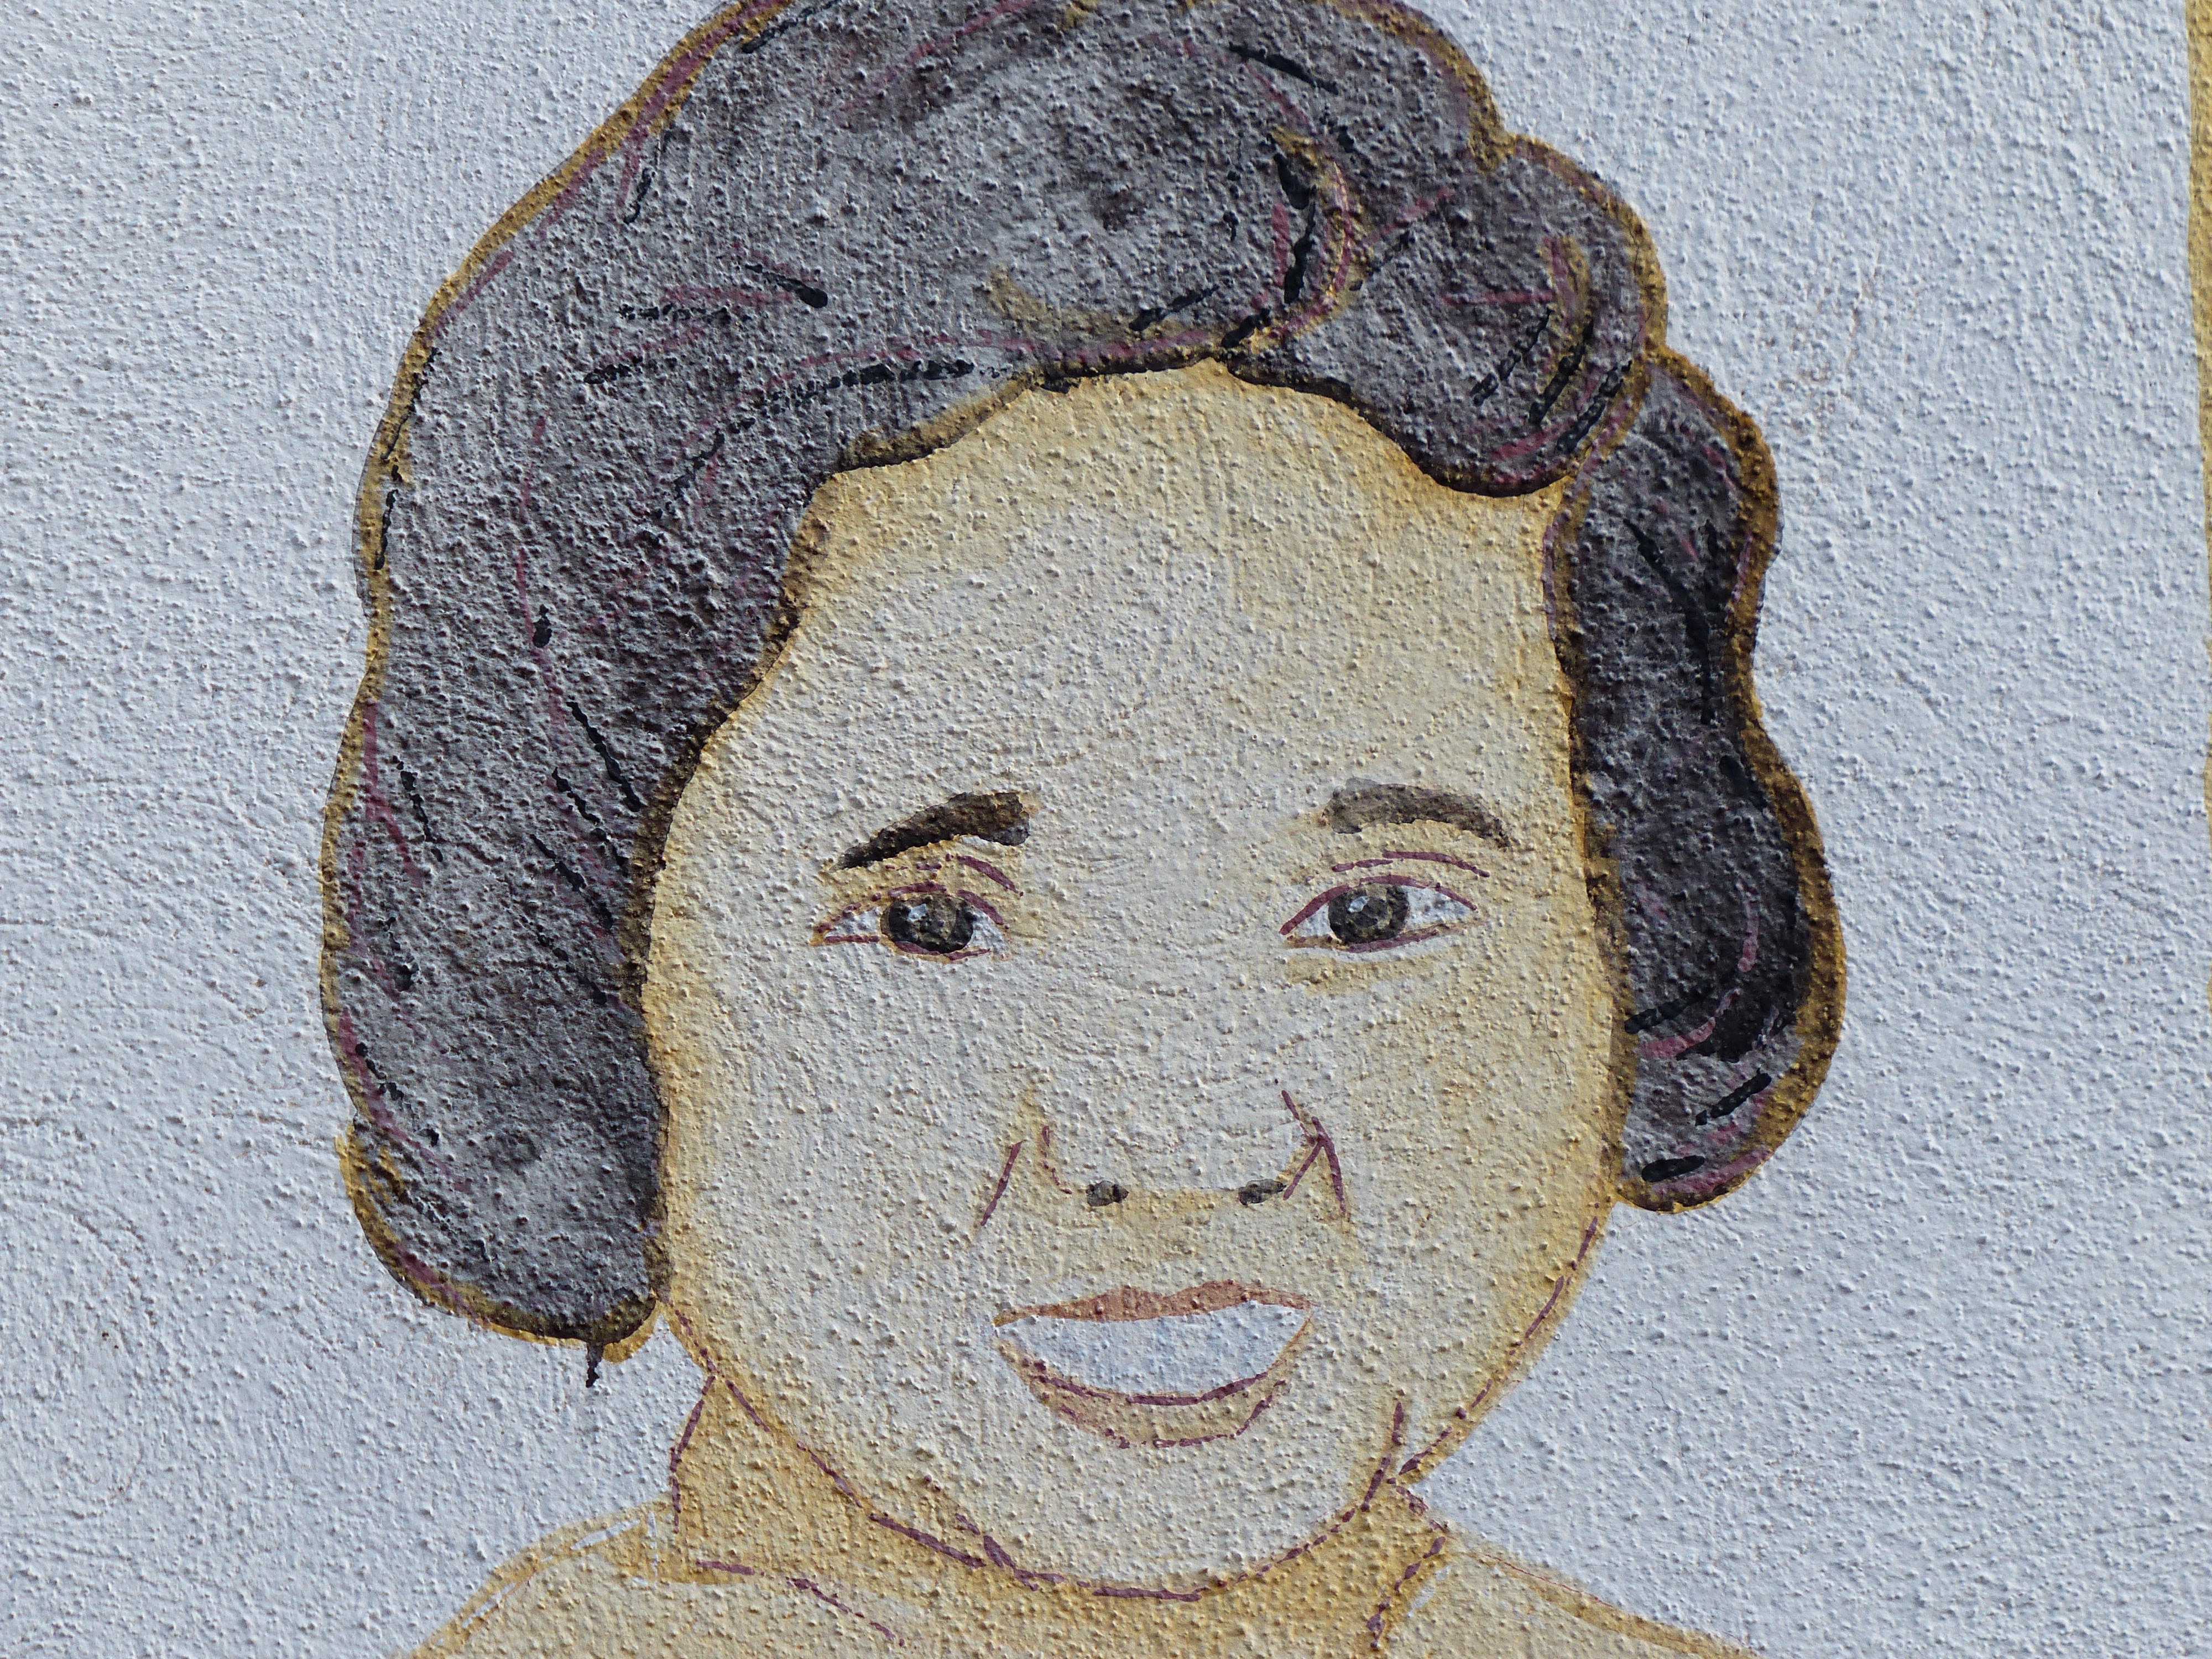
person, woman, portrait, asia, face, art, sketch, drawing, illustration, head, culture, painted, image, foreigners, ancient history, externally